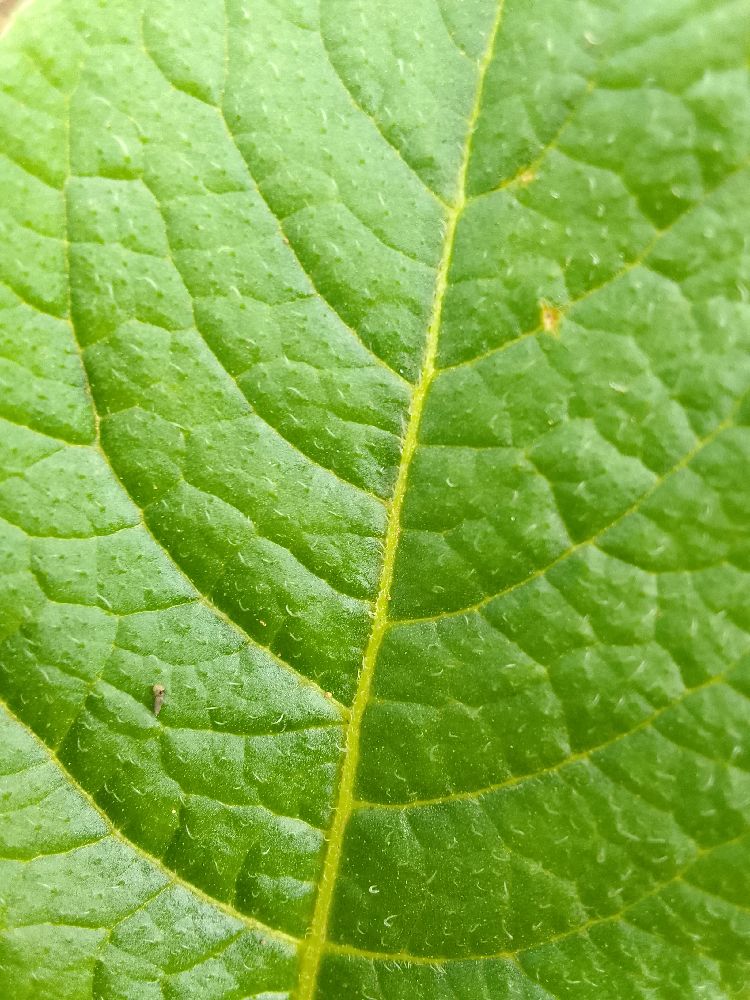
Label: Healthy